Ashdown Forest

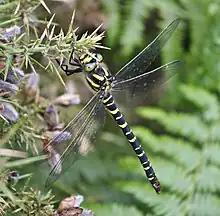
Golden-ringed dragonfly

Forest streams, often lined by alder trees such as "Alnus glutinosa", and grey sallow "Salix cinerea", birch and oak, cut through the soft sandstone forming steep-sided valleys (ghylls) that are sheltered from winter frosts and remain humid in summer, creating conditions more familiar in the Atlantic-facing western coastal regions of Britain. Uncommon bryophytes such as the liverwort "Nardia compressa" and a range of ferns including the mountain fern "Oreopteris limbosperma" and the hay-scented buckler fern "Dryopteris aemula" thrive in this “Atlantic” microclimate.